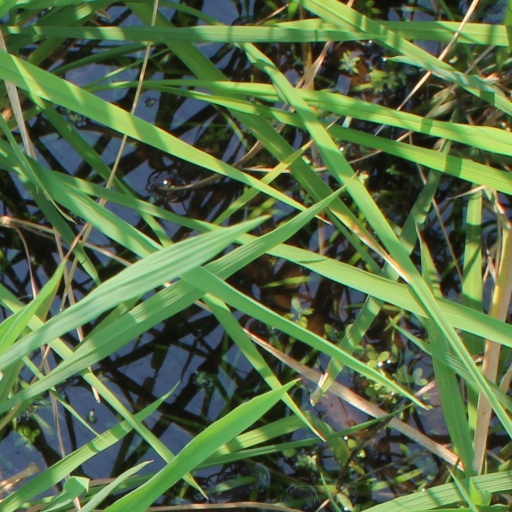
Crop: rice